Clashes in Bogdanovci

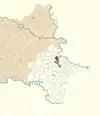
The location of Bogdanovci within Croatia

The Clashes in Bogdanovci occurred during the Croatian War of Independence on 18 November 1991. They were fought between Croatia, and SAO Krajina which was supported by the Yugoslav People's Army. The battle ended with a Serbian victory and the taking over of Bogdanovci.